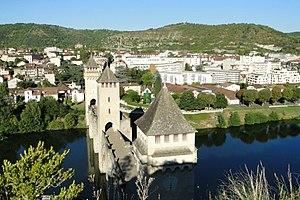
Le pont Valentré, également appelé pont du Diable, est un pont fortifié du XIVᵉ siècle franchissant le Lot à l'ouest de Cahors, en France. Il offre aujourd'hui, avec ses trois tours fortifiées et ses six arches précédées de becs aigus, un exemple de l'architecture de défense du Moyen Âge.